Isle of Man Railway locomotives

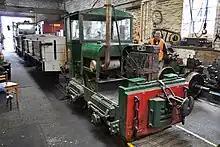
No.25 in the workshops at Douglas showing its cab, which does not feature on No.24

A Wickham-built four-wheel railcar from the Queen's Pier Tramway in Ramsey was brought to the railway in 1975 for use when the Peel and Ramsey lines were lifted. It has since been scrapped, although some parts remain in storage at Douglas.